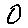
Label: 0